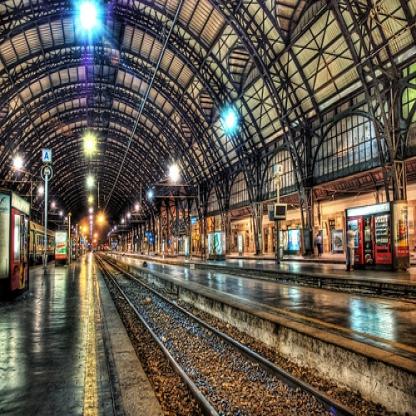
Scene: Indoor